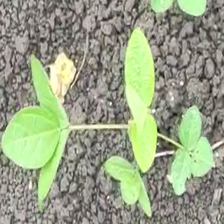
Weed species: Asian_Pigeonwings_(Clitoria Ternatea)